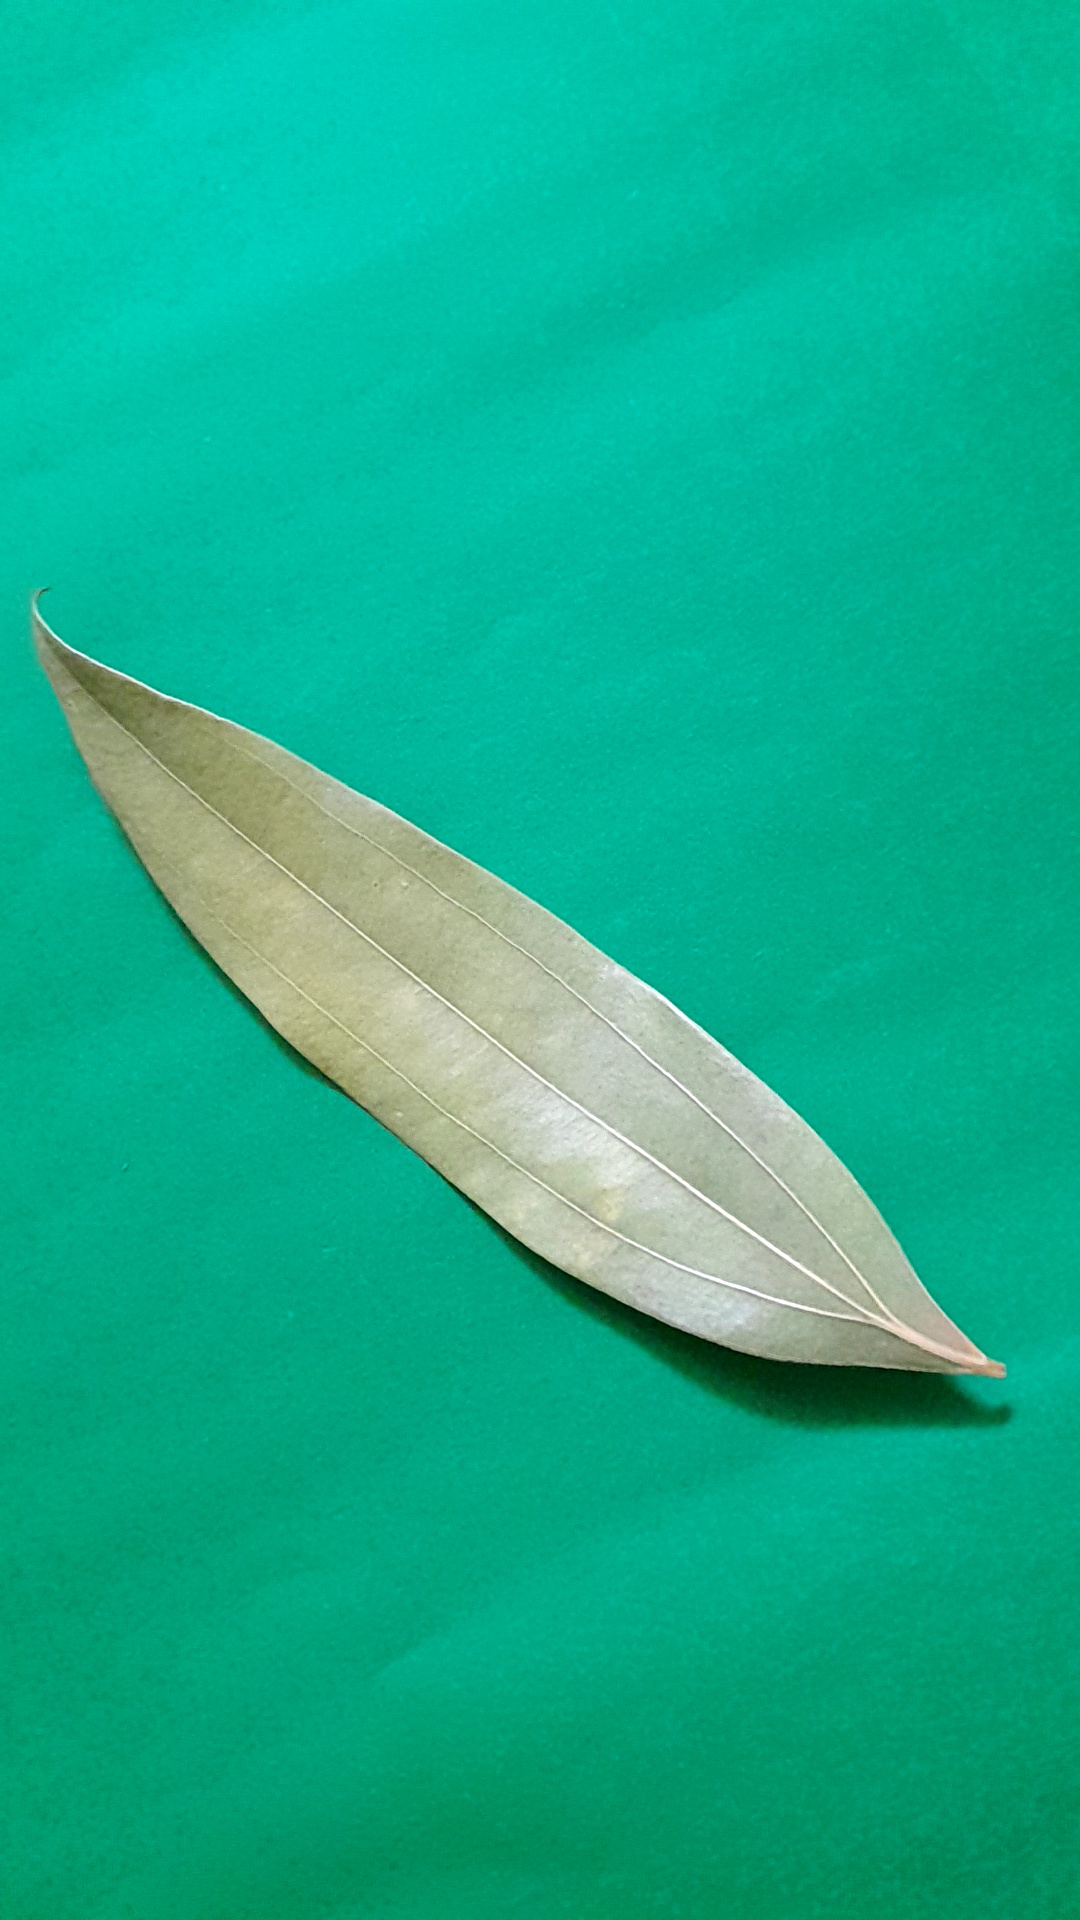
Label: Dry Leaf